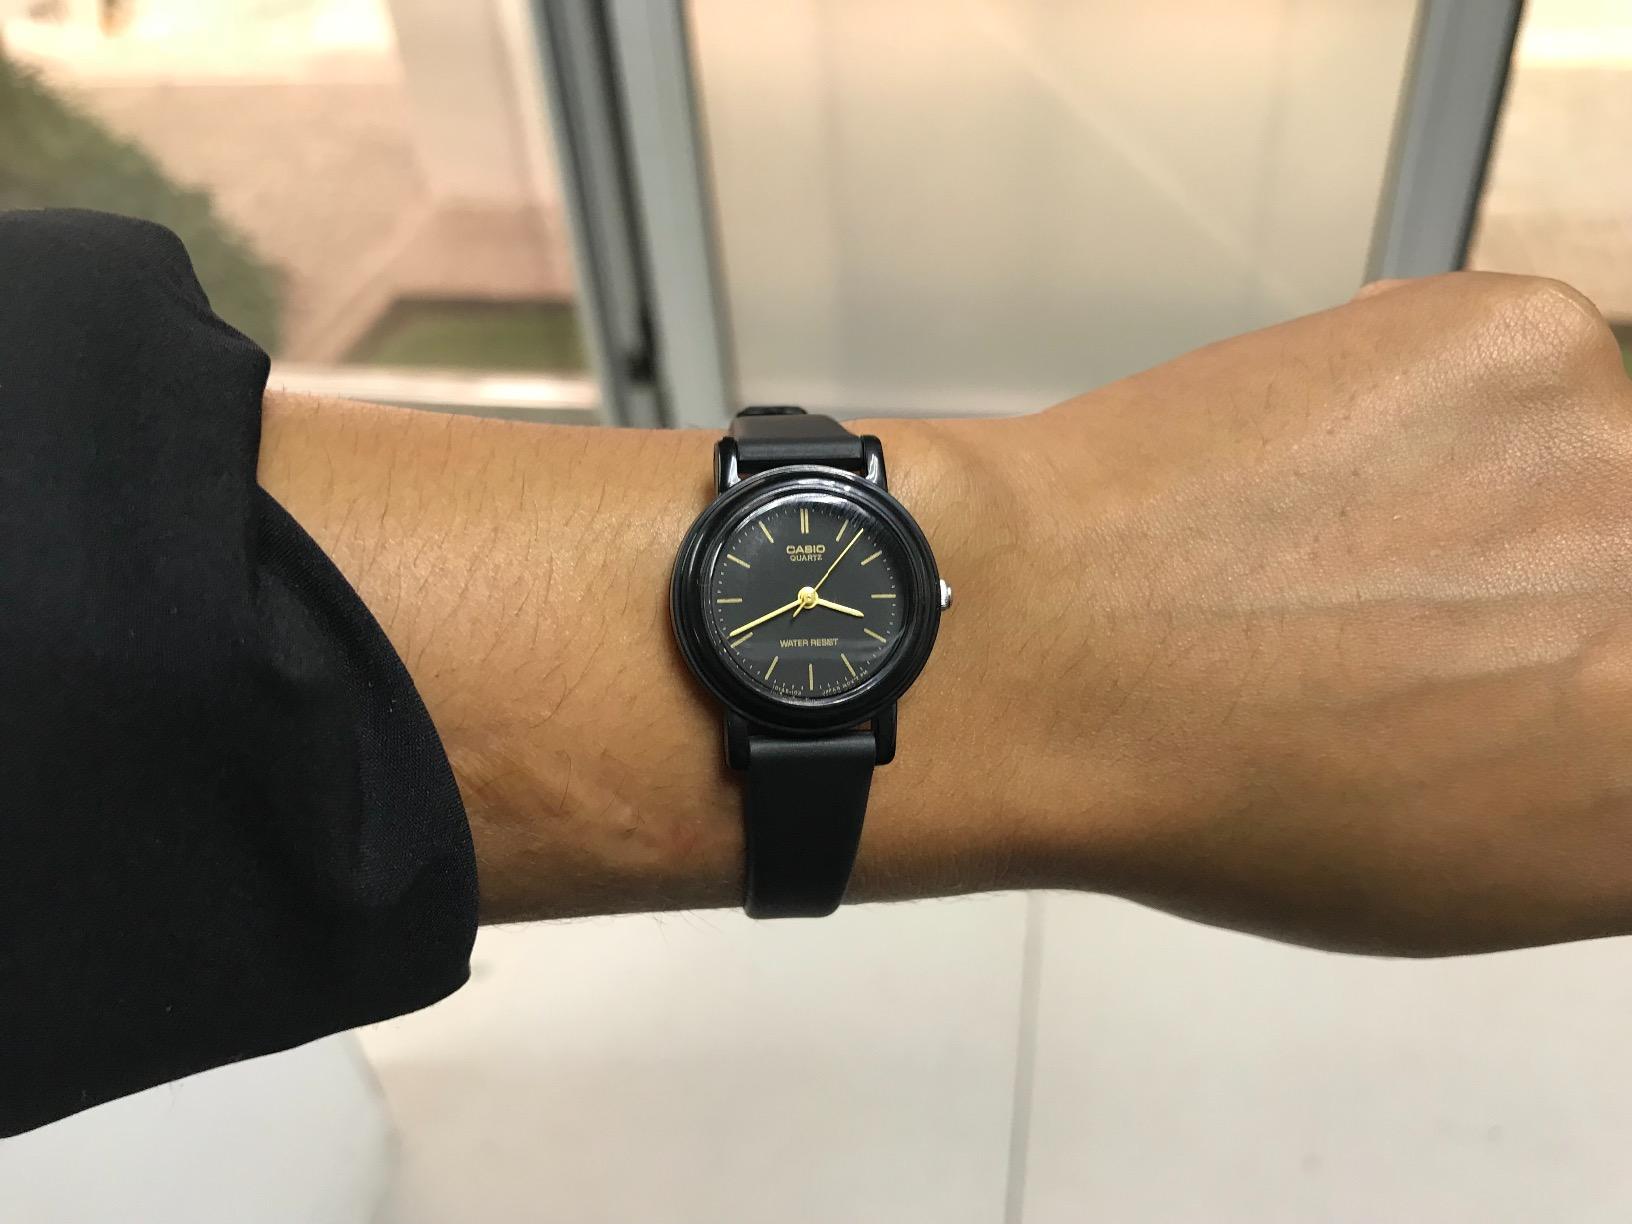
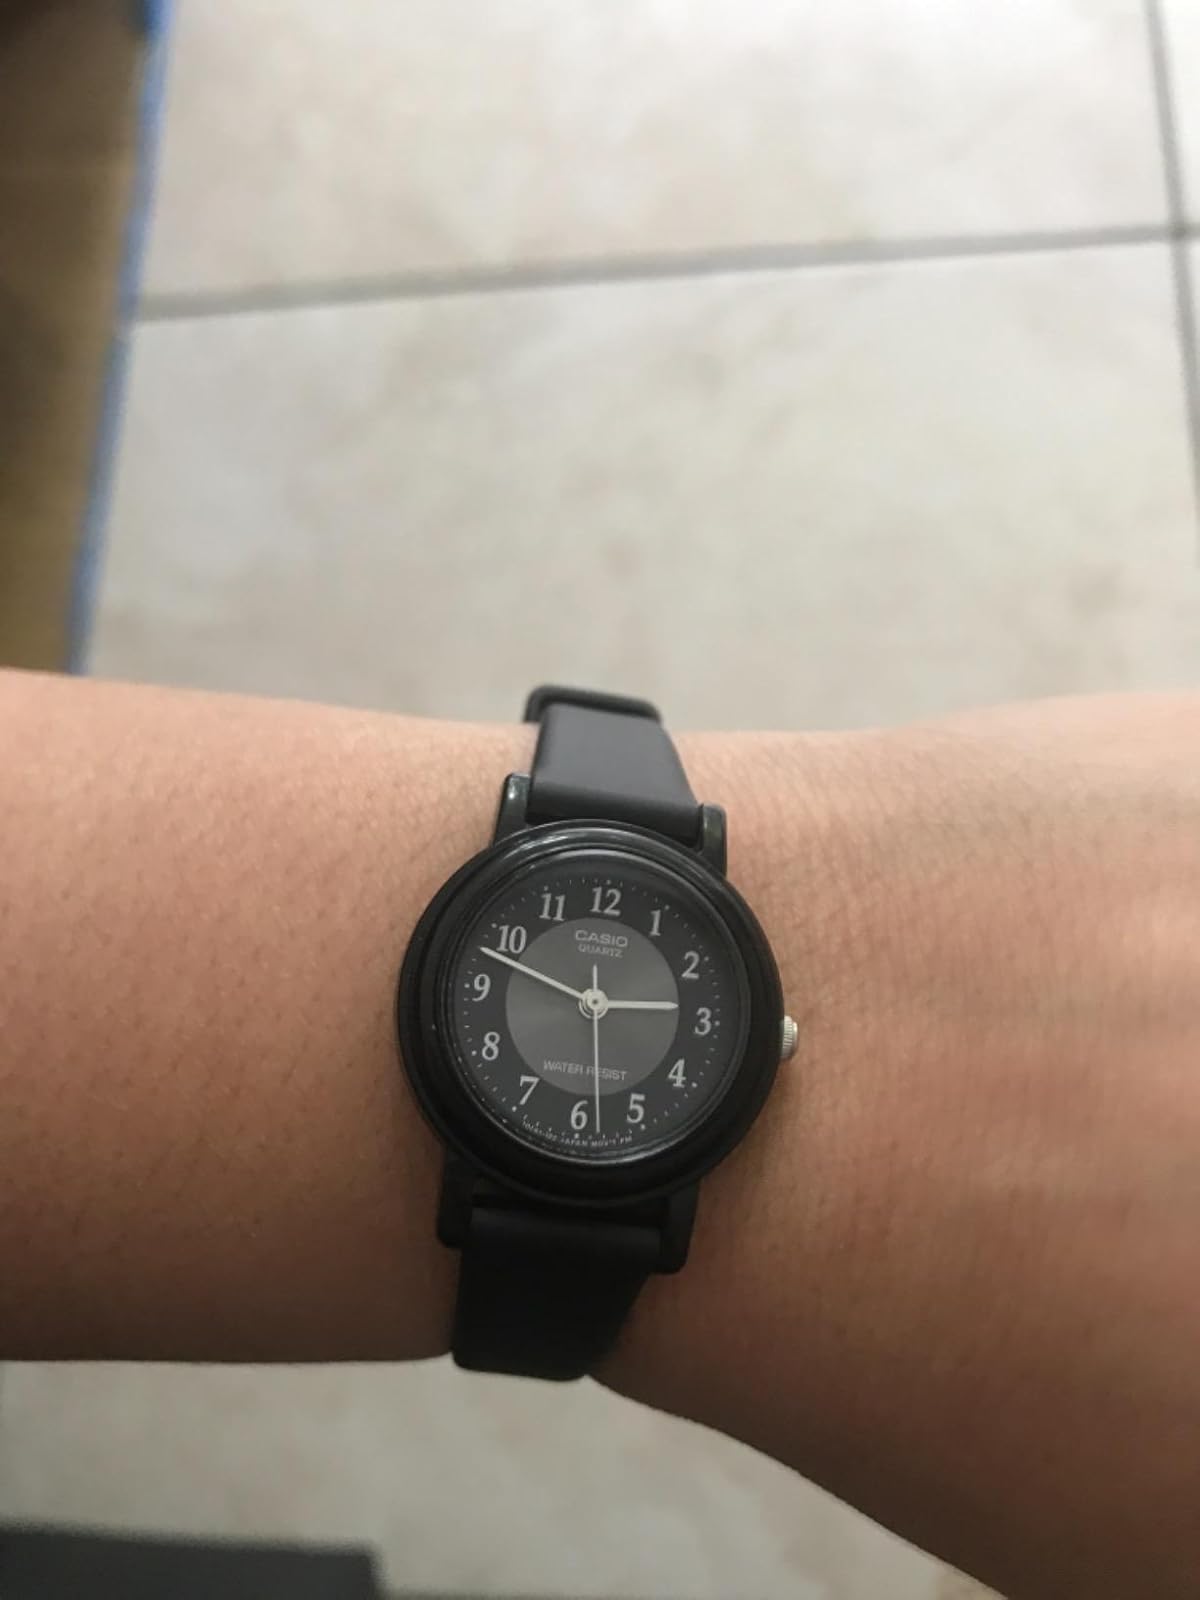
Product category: accessories_watch
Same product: no